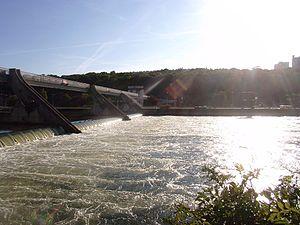
Écluse sur la Seine à Évry (Essonne)
Évry est une ancienne commune française située à vingt-six kilomètres au sud-est de Paris.
Cette liste recense les écluses de la Seine, de l'aval vers l'amont, entre son embouchure dans la Manche, et le début de son parcours navigable à Marcilly-sur-Seine dans la Marne.
Cette liste contient les ponts présents sur la Seine et ses bras. Elle est donnée par département de l'aval du fleuve vers son amont et précise, après chaque pont, le nom des communes qu'elle relie, en commençant par celle située sur la rive gauche du fleuve.